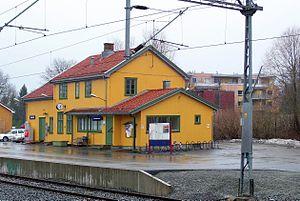
La gare de Spikkestad est une gare ferroviaire norvégienne de la ligne de Spikkestad, située au village Spikkestad sur le territoire de la kommune de Røyken dans le Comté de Viken en région Østlandet.